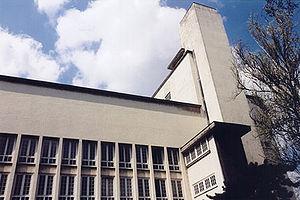
Collège Néerlandais, Cité internationale universitaire de Paris, XIVe arrondissement, Paris.
Le Collège néerlandais est l'une des quarante maisons de la Cité internationale universitaire de Paris.
La Cité internationale universitaire de Paris est une fondation de droit privé, reconnue d'utilité publique par décret du 6 juin 1925, regroupant un ensemble de résidences universitaires. Elle est située dans le 14ᵉ arrondissement de Paris entre la porte de Gentilly et la porte d'Orléans.